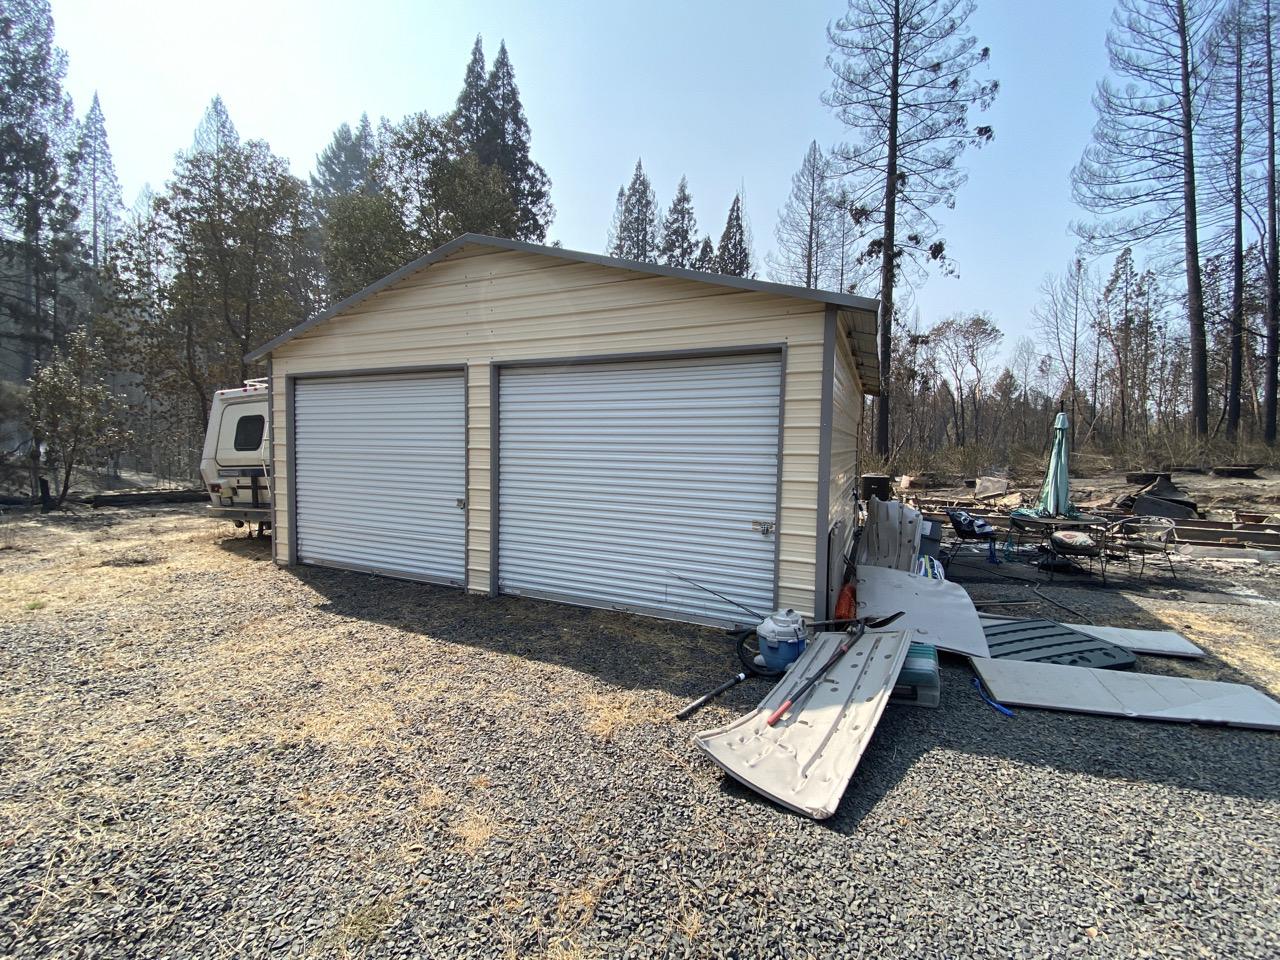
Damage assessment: affected